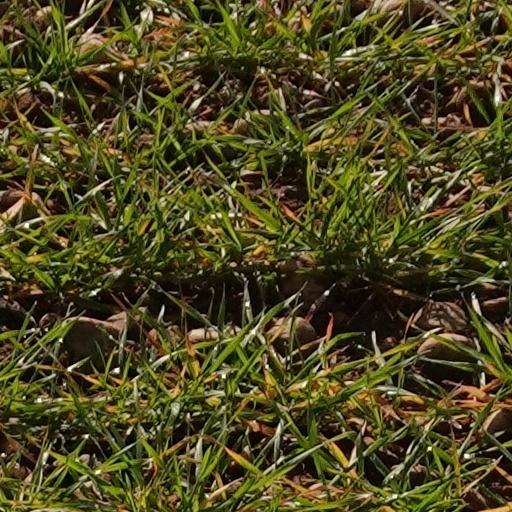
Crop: wheat